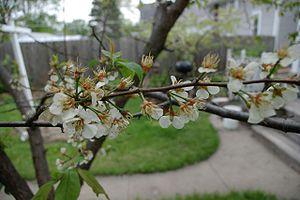
Prunus americana, le prunier rouge américain, est un arbuste, ou un arbre, ornemental de la famille des Rosaceae. Il est assez répandu en Amérique du Nord.